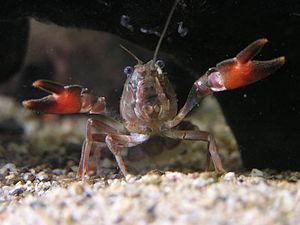
Les Astacoidea sont une super-famille de crustacés décapodes, créée par Pierre André Latreille en 1802. Ils sont communément appelés écrevisses.